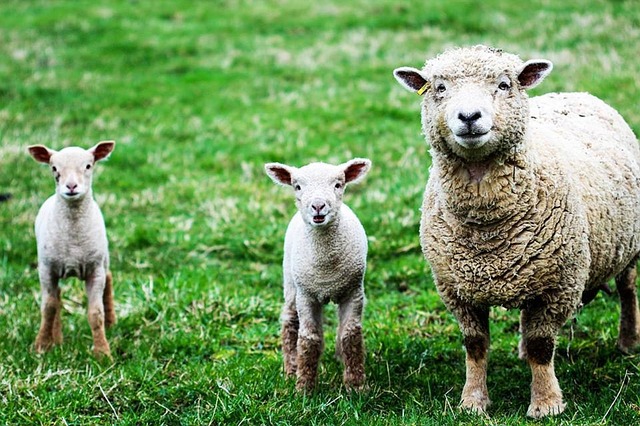
Label: sheep